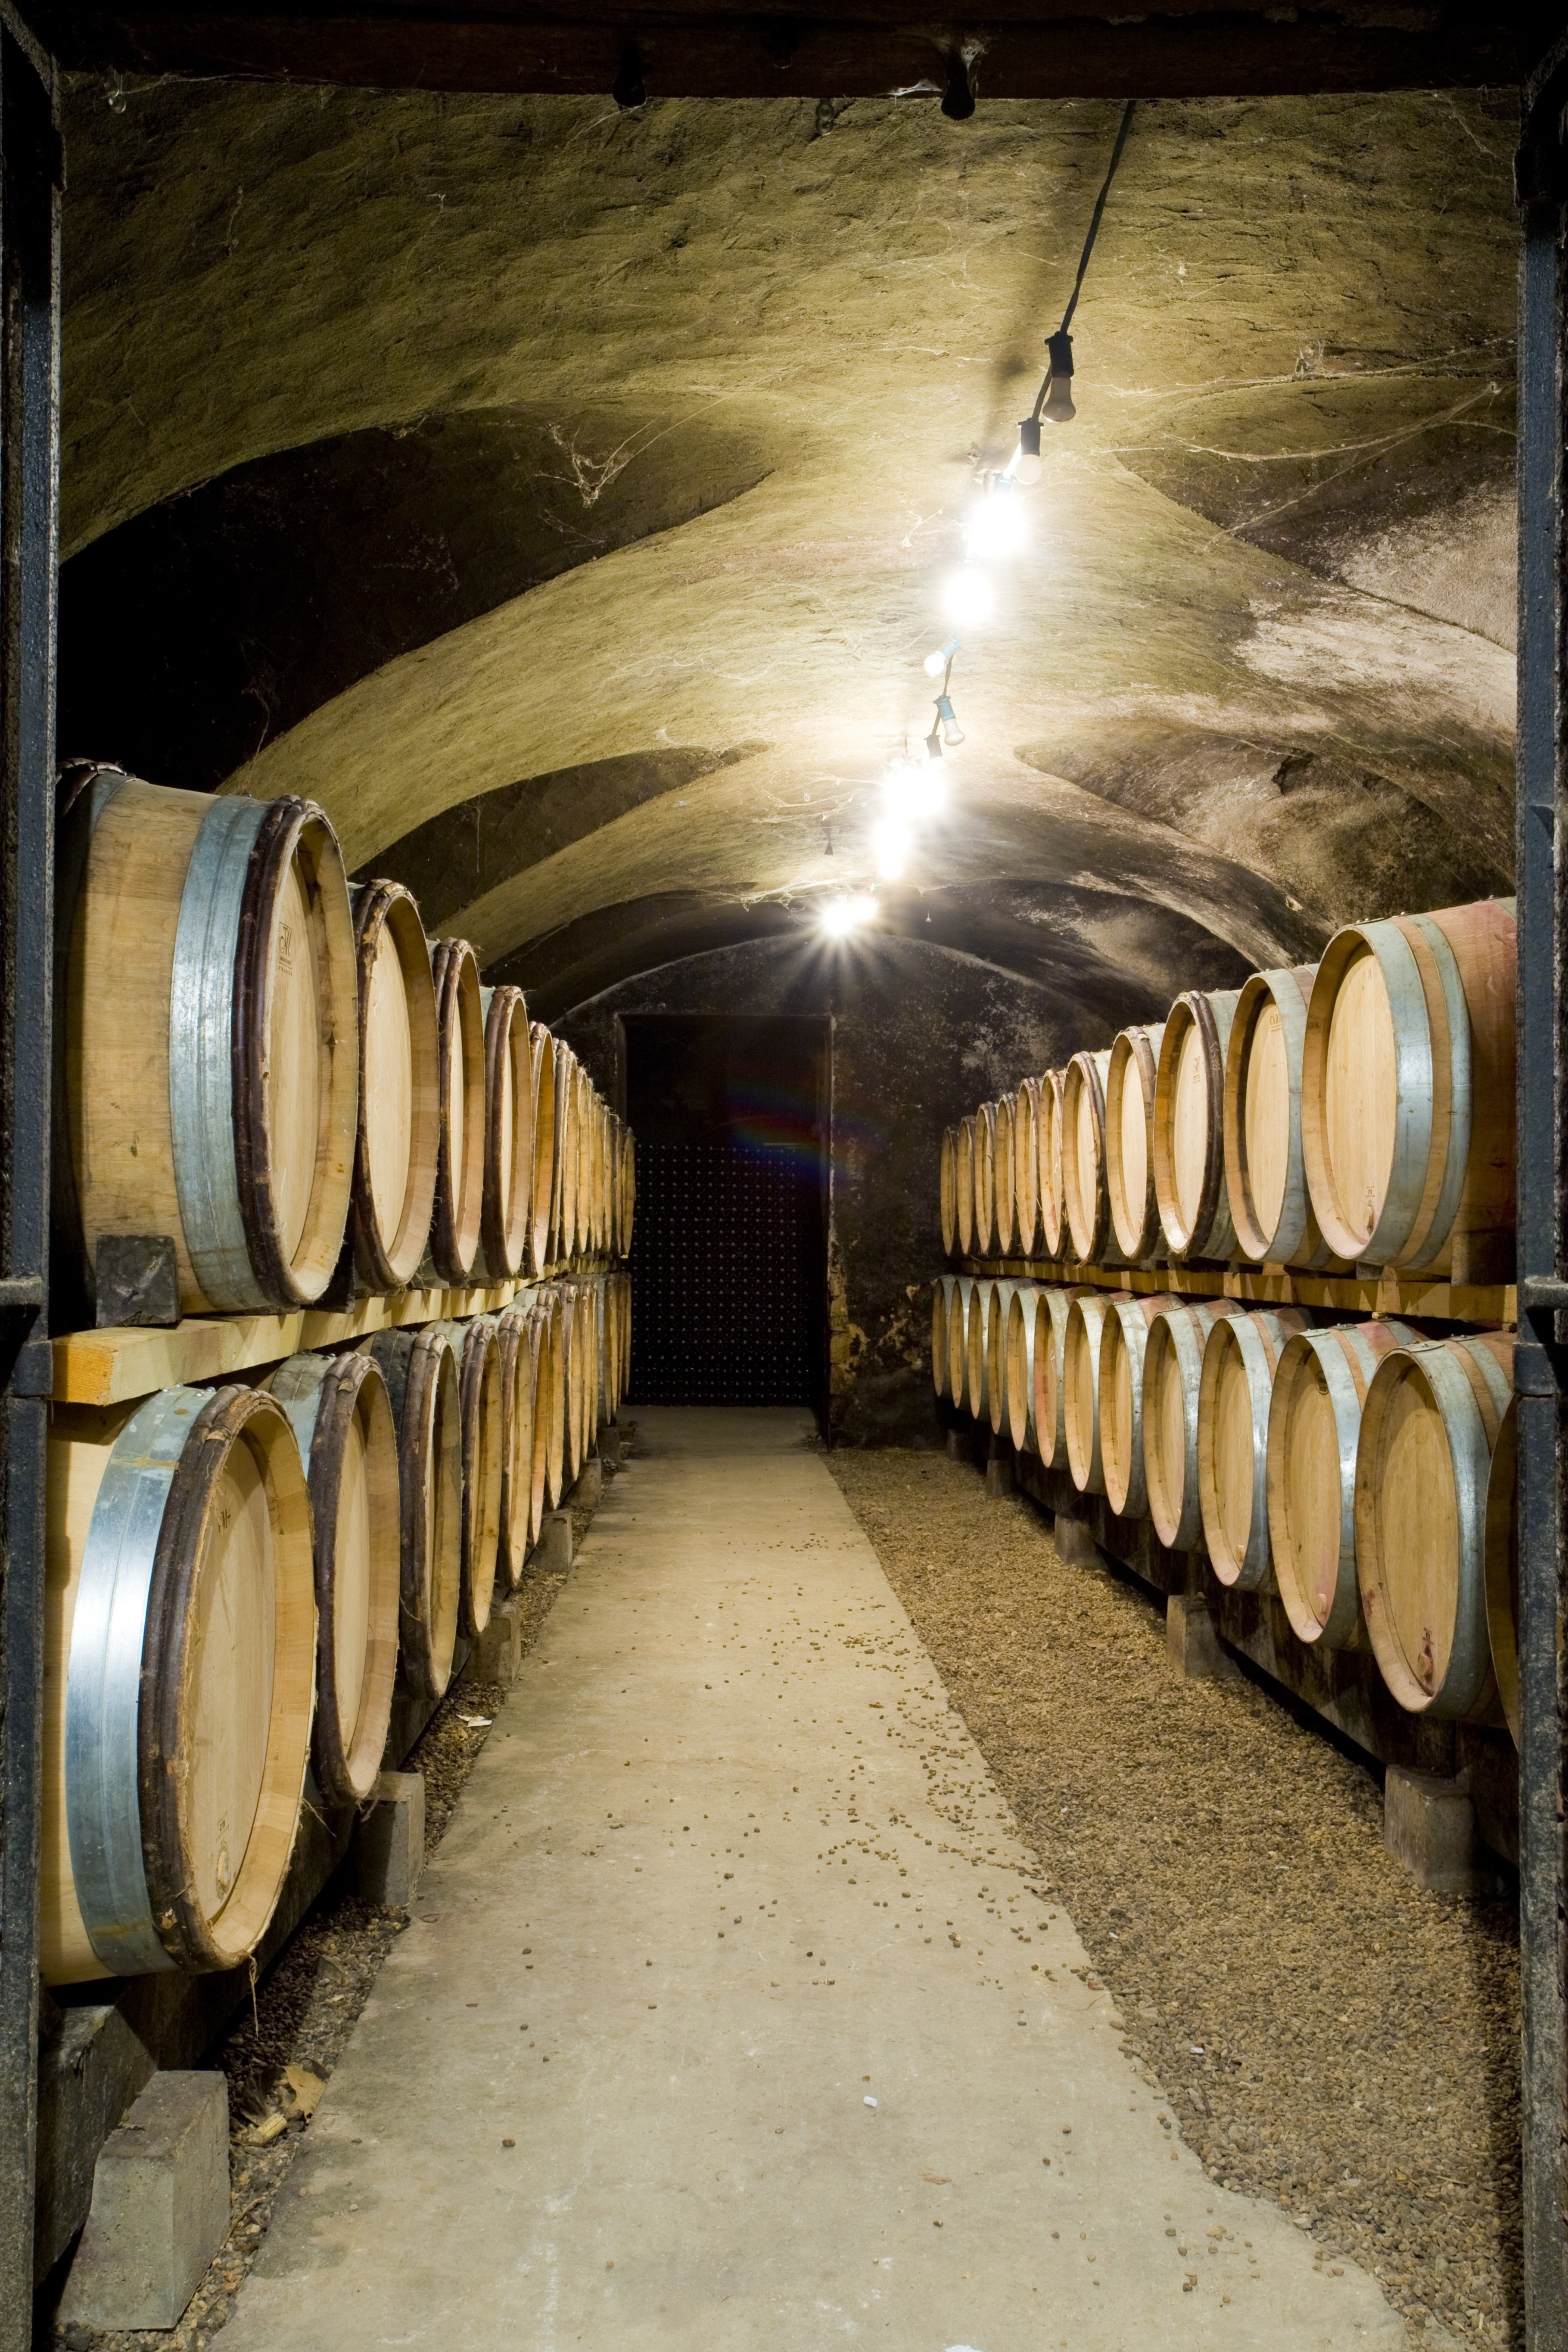
wood, wine, vintage, tunnel, industry, infrastructure, barrels, cellar, enoteca, wines, botte, man made object, botti